The Hessen Affair

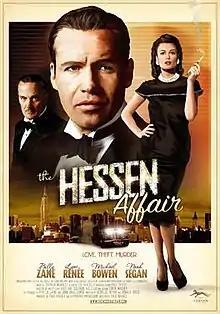
Theatrical release poster

The Hessen Affair is a 2009 Belgian film noir-style thriller movie, partly filmed in Manitoba, Canada, scripted by Nicholas Meyer and directed by Paul Breuls and starring Billy Zane, Lyne Renee, Noah Segan, and Michael Bowen. The movie was released on DVD as "The Hessen Conspiracy".